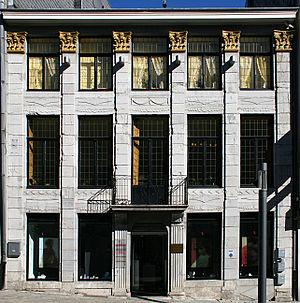
Eupen, Kirchstraße 16.
Cette page regroupe l'ensemble du patrimoine immobilier classé de la ville belge d'Eupen.